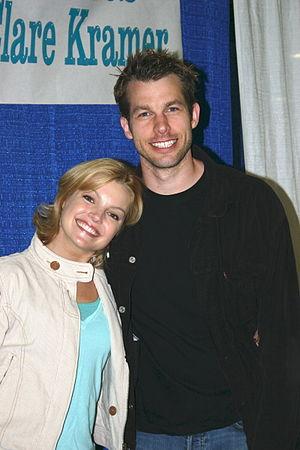
Marc Lutz est un acteur né le 14 février 1970 à Montréal. Il est surtout connu pour avoir joué le rôle du Groosalugg dans la série Angel.